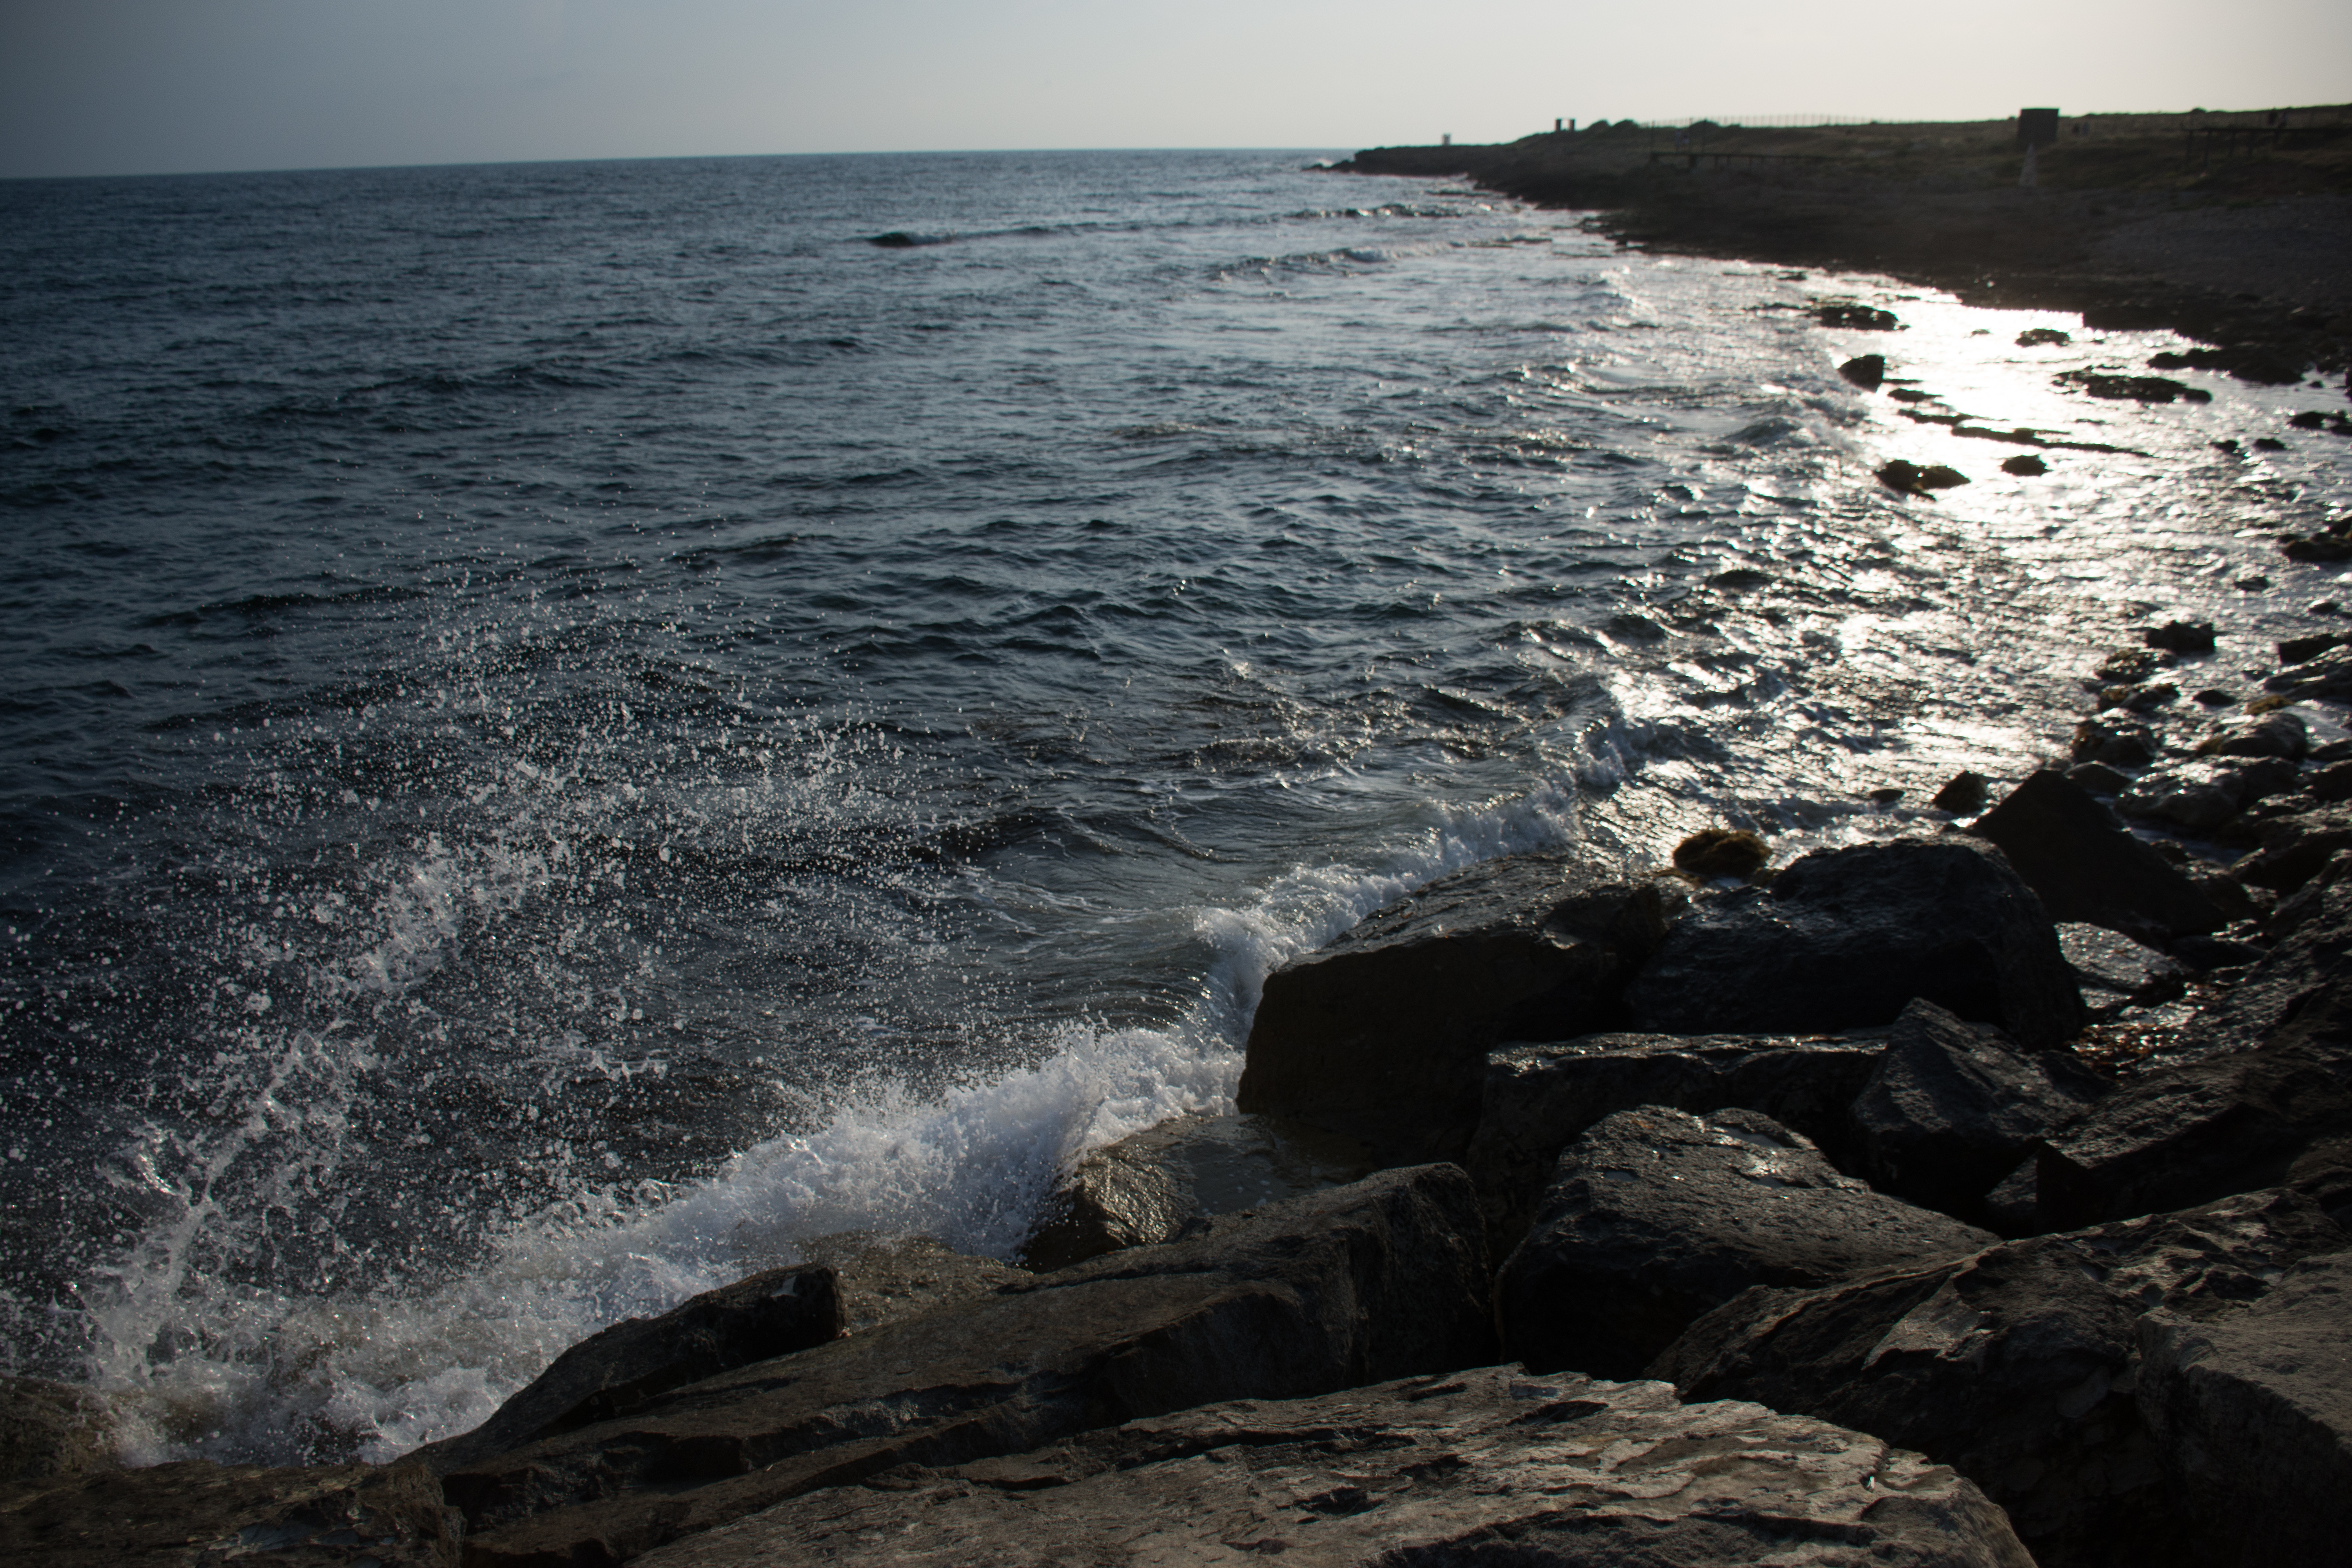
paphos, cyprus, coastline, rocks, blizzard, waves, sea, sunset, walk, birds, fence, tower, lighthouse, body of water, shore, ocean, water, coast, coastal and oceanic landforms, wave, sky, rock, horizon, wind wave, beach, headland, cliff